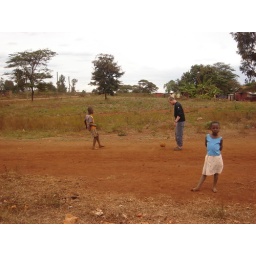
this soccer ball is plastic bags wrapped in string